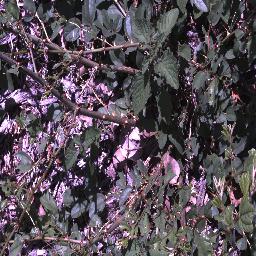
Label: chinee_apple